Eduard Reich

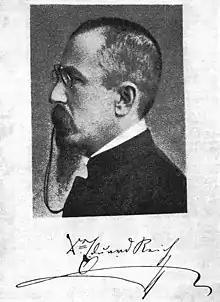
"Eduard Reich" and signature

Eduard Maria Anton Johann Reich was born on 6 March 1836 in Sternberg in Moravia (modern Šternberk, Czech Republic). He died on 1 February 1919 in Muiderberg near Amsterdam, in the Netherlands.